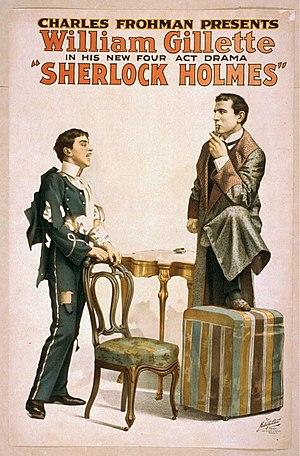
Poster de 1900 pour la pièce Sherlock Holmes de William Gillette.
Billy est un personnage de fiction créé par William Gillette et Arthur Conan Doyle en 1899. Il est groom au service du détective Sherlock Holmes.
Sherlock Holmes est une pièce de théâtre en quatre actes écrite par William Gillette et créée en 1899 à New York. La pièce raconte une nouvelle enquête du détective Sherlock Holmes, dont certaines séquences sont inspirées d'aventures du canon holmésien, notamment Un scandale en Bohême, Le Dernier Problème et Une étude en rouge. Le détective Sherlock Holmes est joué par William Gillette lors des premières représentations.